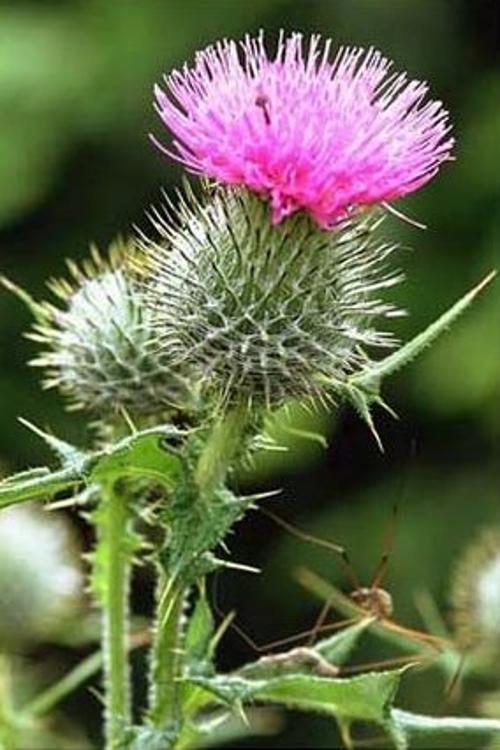
Label: spear thistle